Taft–West Warehouse

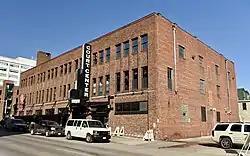

The Taft–West Warehouse, also known as the C.C. Taft Company Building, Plumb Supply Company, Ben's Furniture Warehouse, and Nacho Mamma's, is a historic building located in Des Moines, Iowa, United States. Completed in 1923, this three-story brick structure was built during a transitional period between the dominance of railroads the emergence of trucks servicing warehouses. It was designed by local architectural firm of Vorse, Kraetsch, & Kraetsch. It features cleans lines of the Commercial style as opposed to the fussiness of late Victorian styling that was dominant in a great deal of the city's commercial architecture. The building was also located in the Court Avenue wholesale district, and now it is only one of only five or six that remain extant. The building was constructed for the C.C. Taft Company. This firm and the O.B. West Company that succeeded it in this building, dealt in wholesale fruits, vegetables, candy and tobacco. The building was listed on the National Register of Historic Places in 2006.